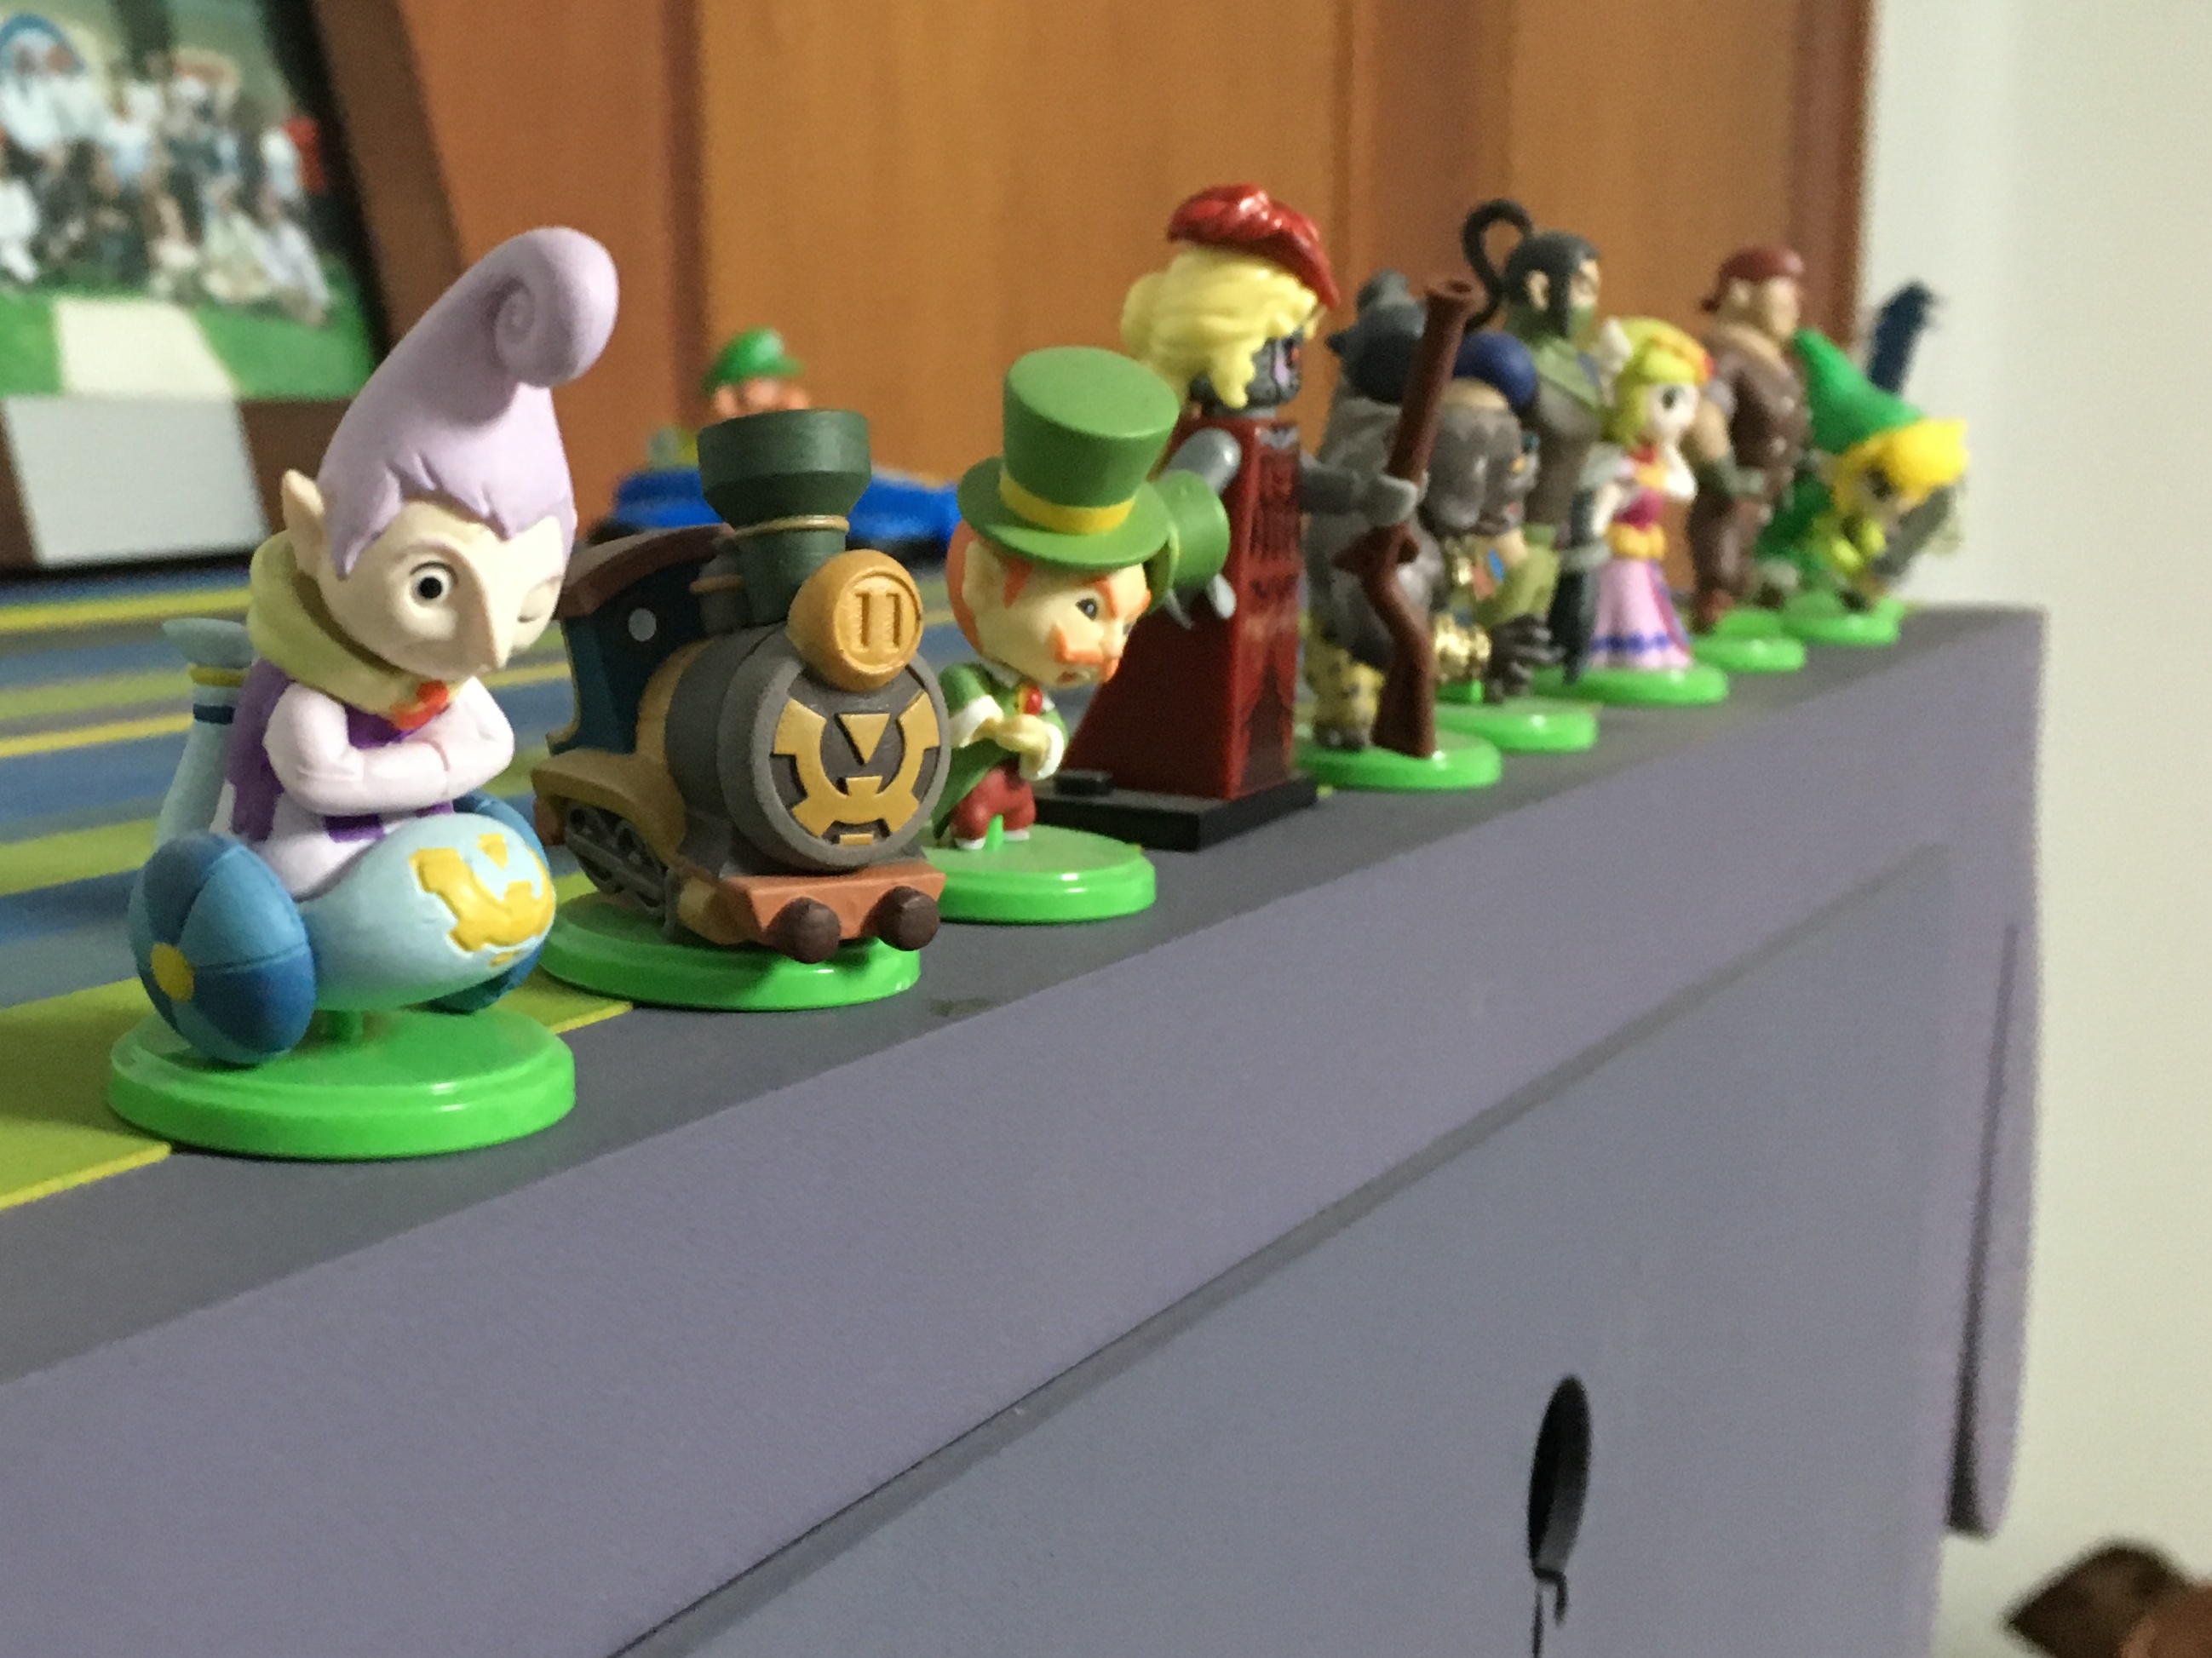
play, toy, lego